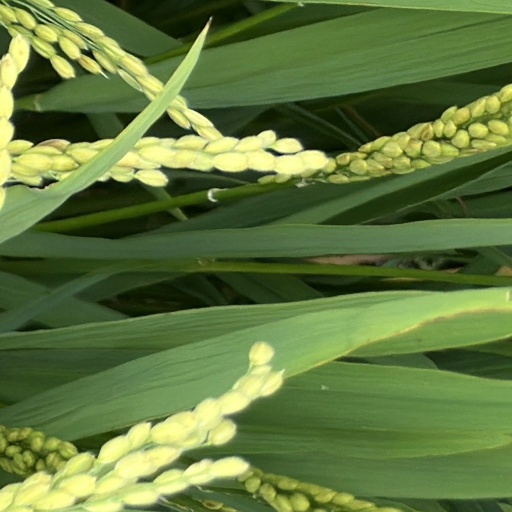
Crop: rice